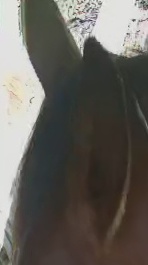
Face region: ears (position_of_ears)
Pain indicator: moderately_present